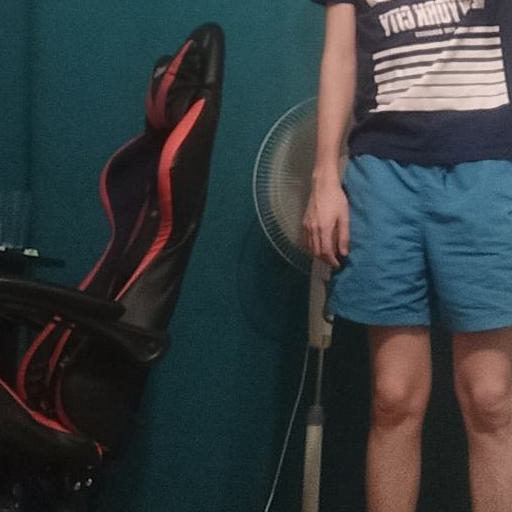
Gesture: no_gesture